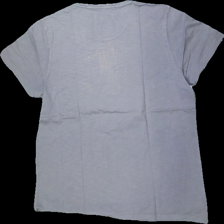
View: back
Type: T-shirt
Category: Men
Brand: Dobber
Colors: Grey
Material: 100% Cotton
Cut: Regular
Size: XL
Season: All
Stains: Major
Price range: <50
Recommended usage: Recycle
Description: gry t-shirt with pocket
Comment: damaged color